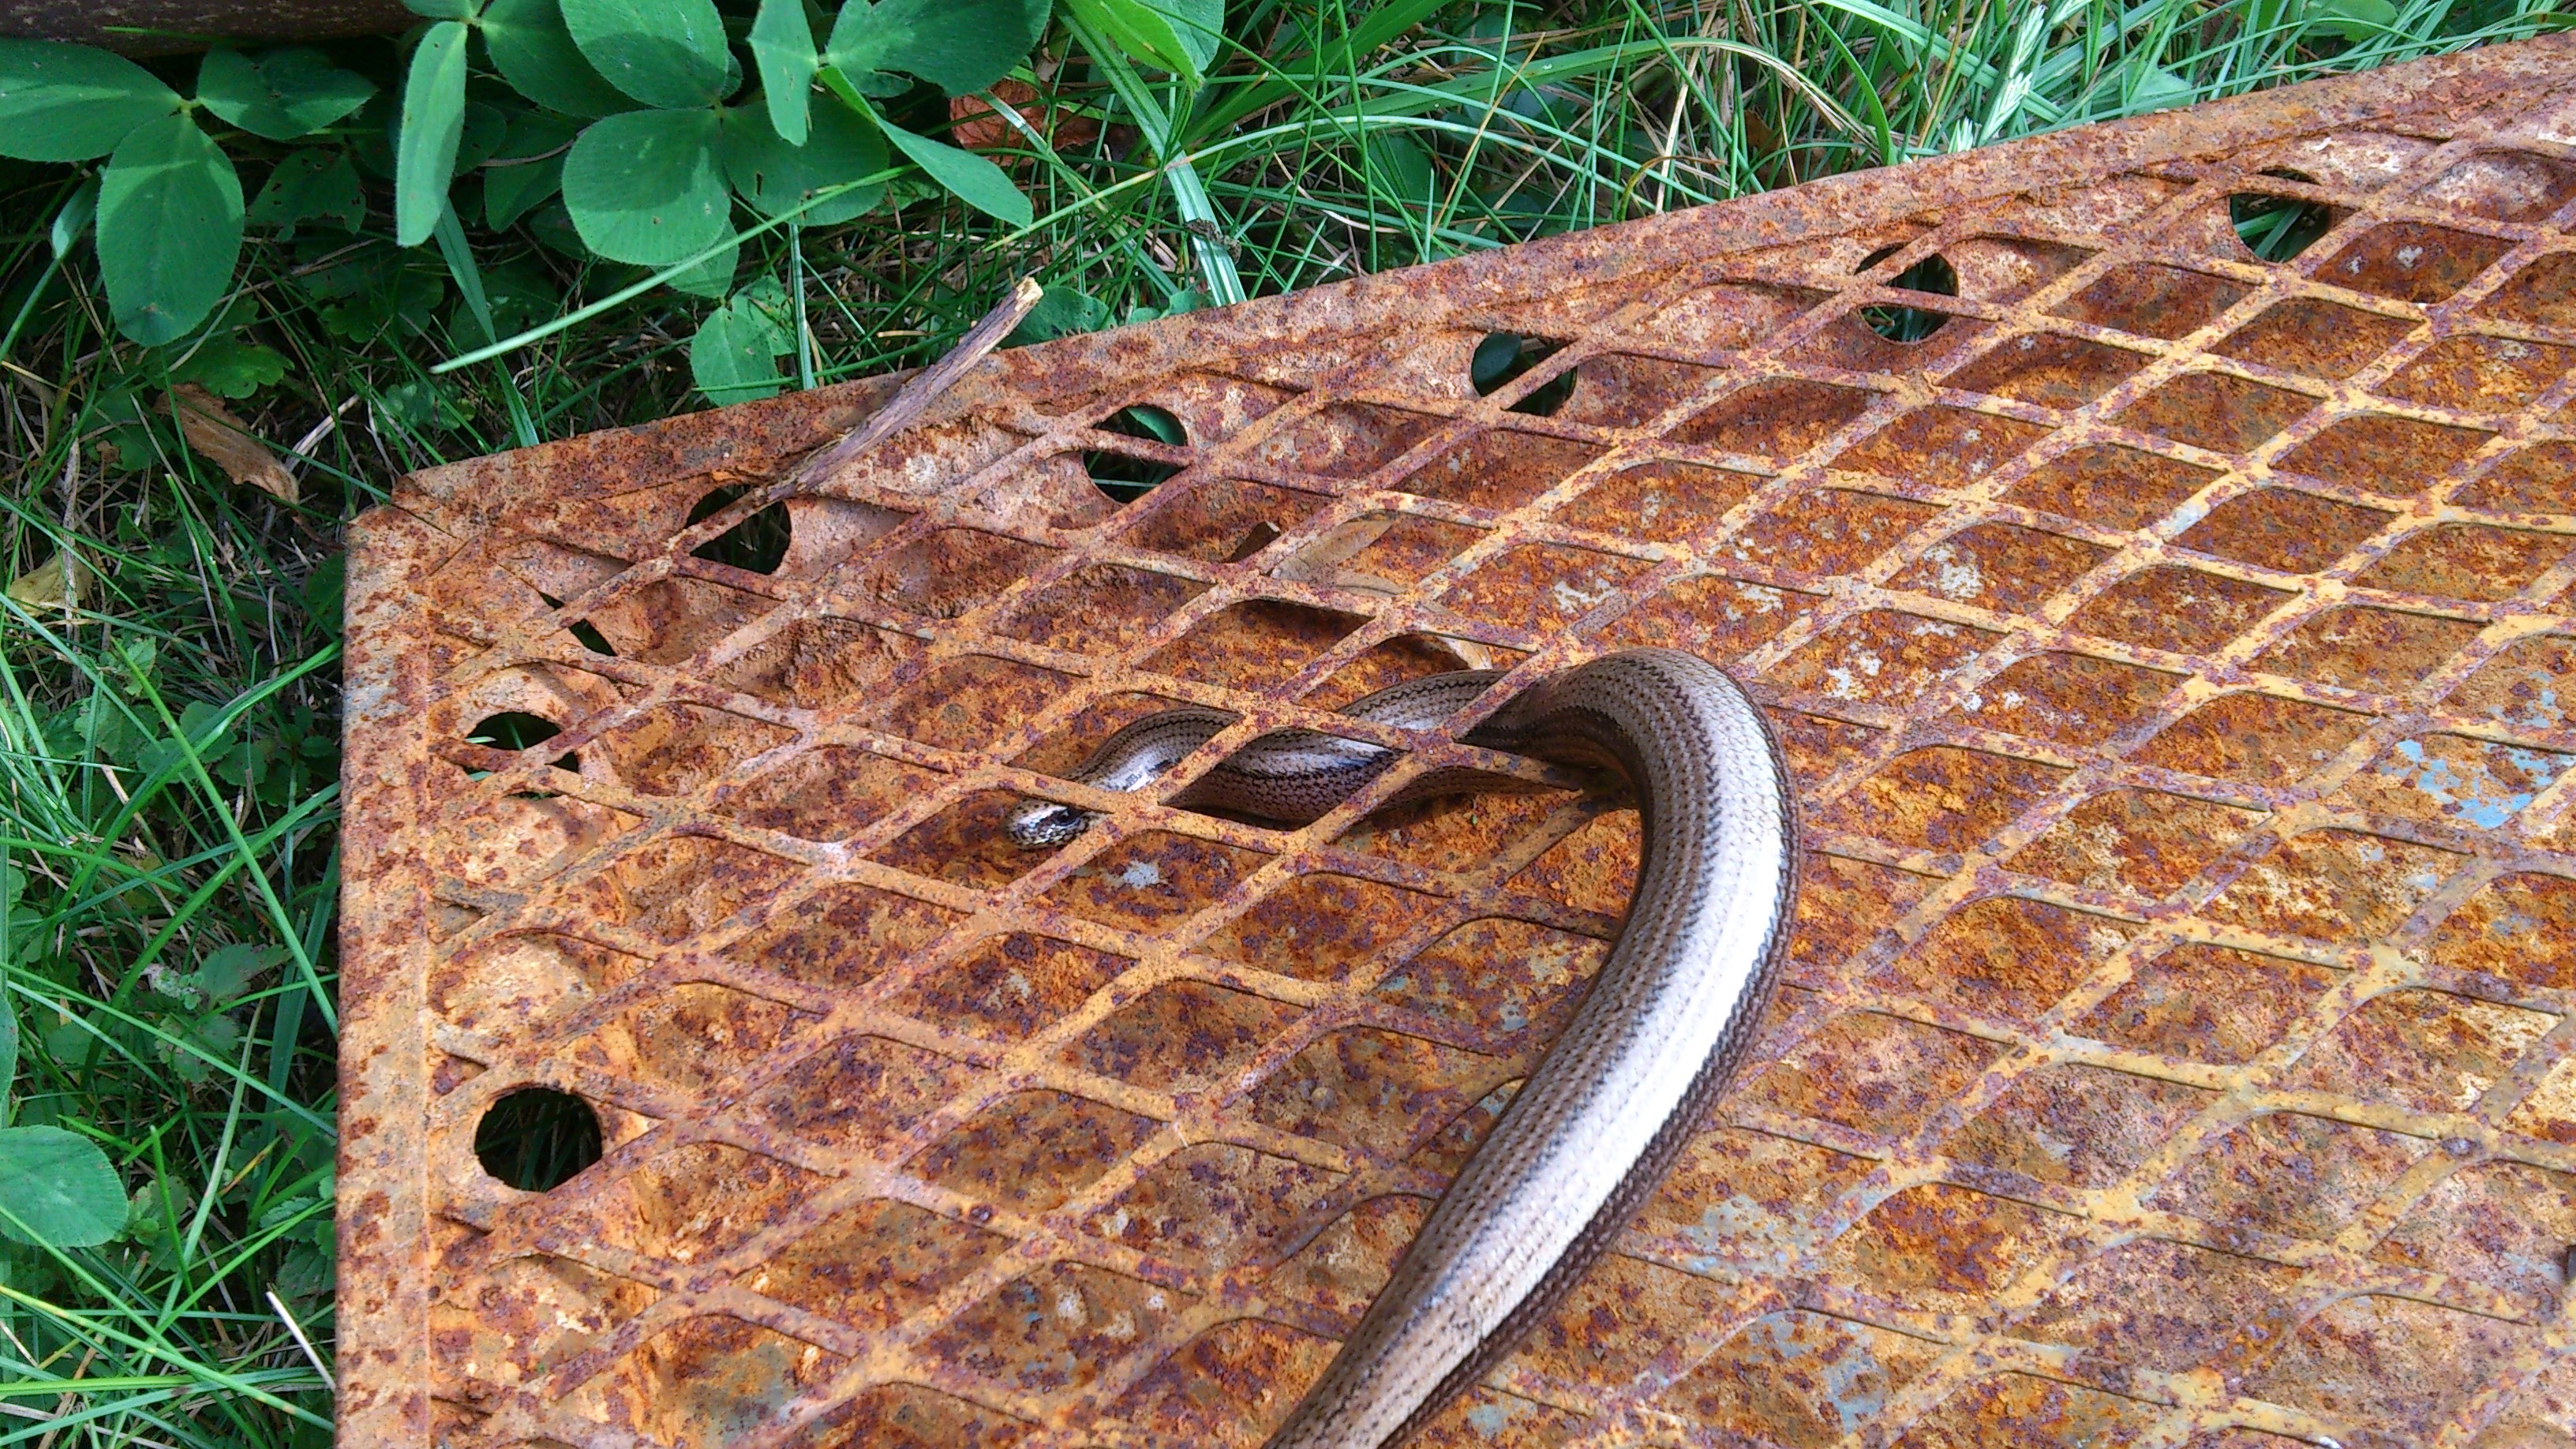
nature, animal, wildlife, reptile, fauna, lizard, crawl, snake, rattlesnake, vertebrate, grid, animal world, stainless, serpent, viper, garter snake, slow worm, boa constrictor, scaled reptile, boas